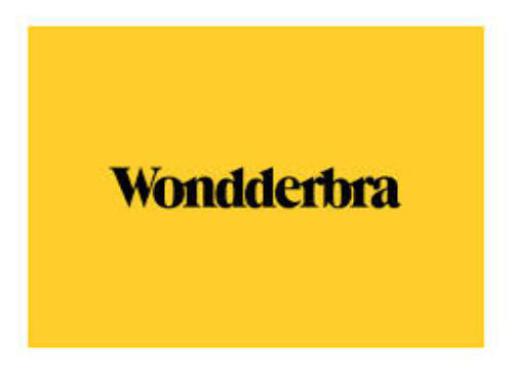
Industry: Clothes